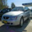
Label: automobile